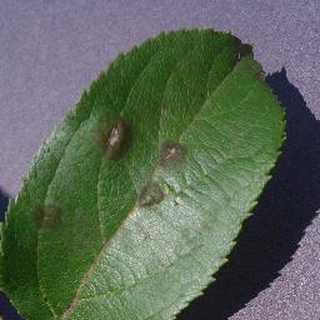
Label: apple_apple_scab